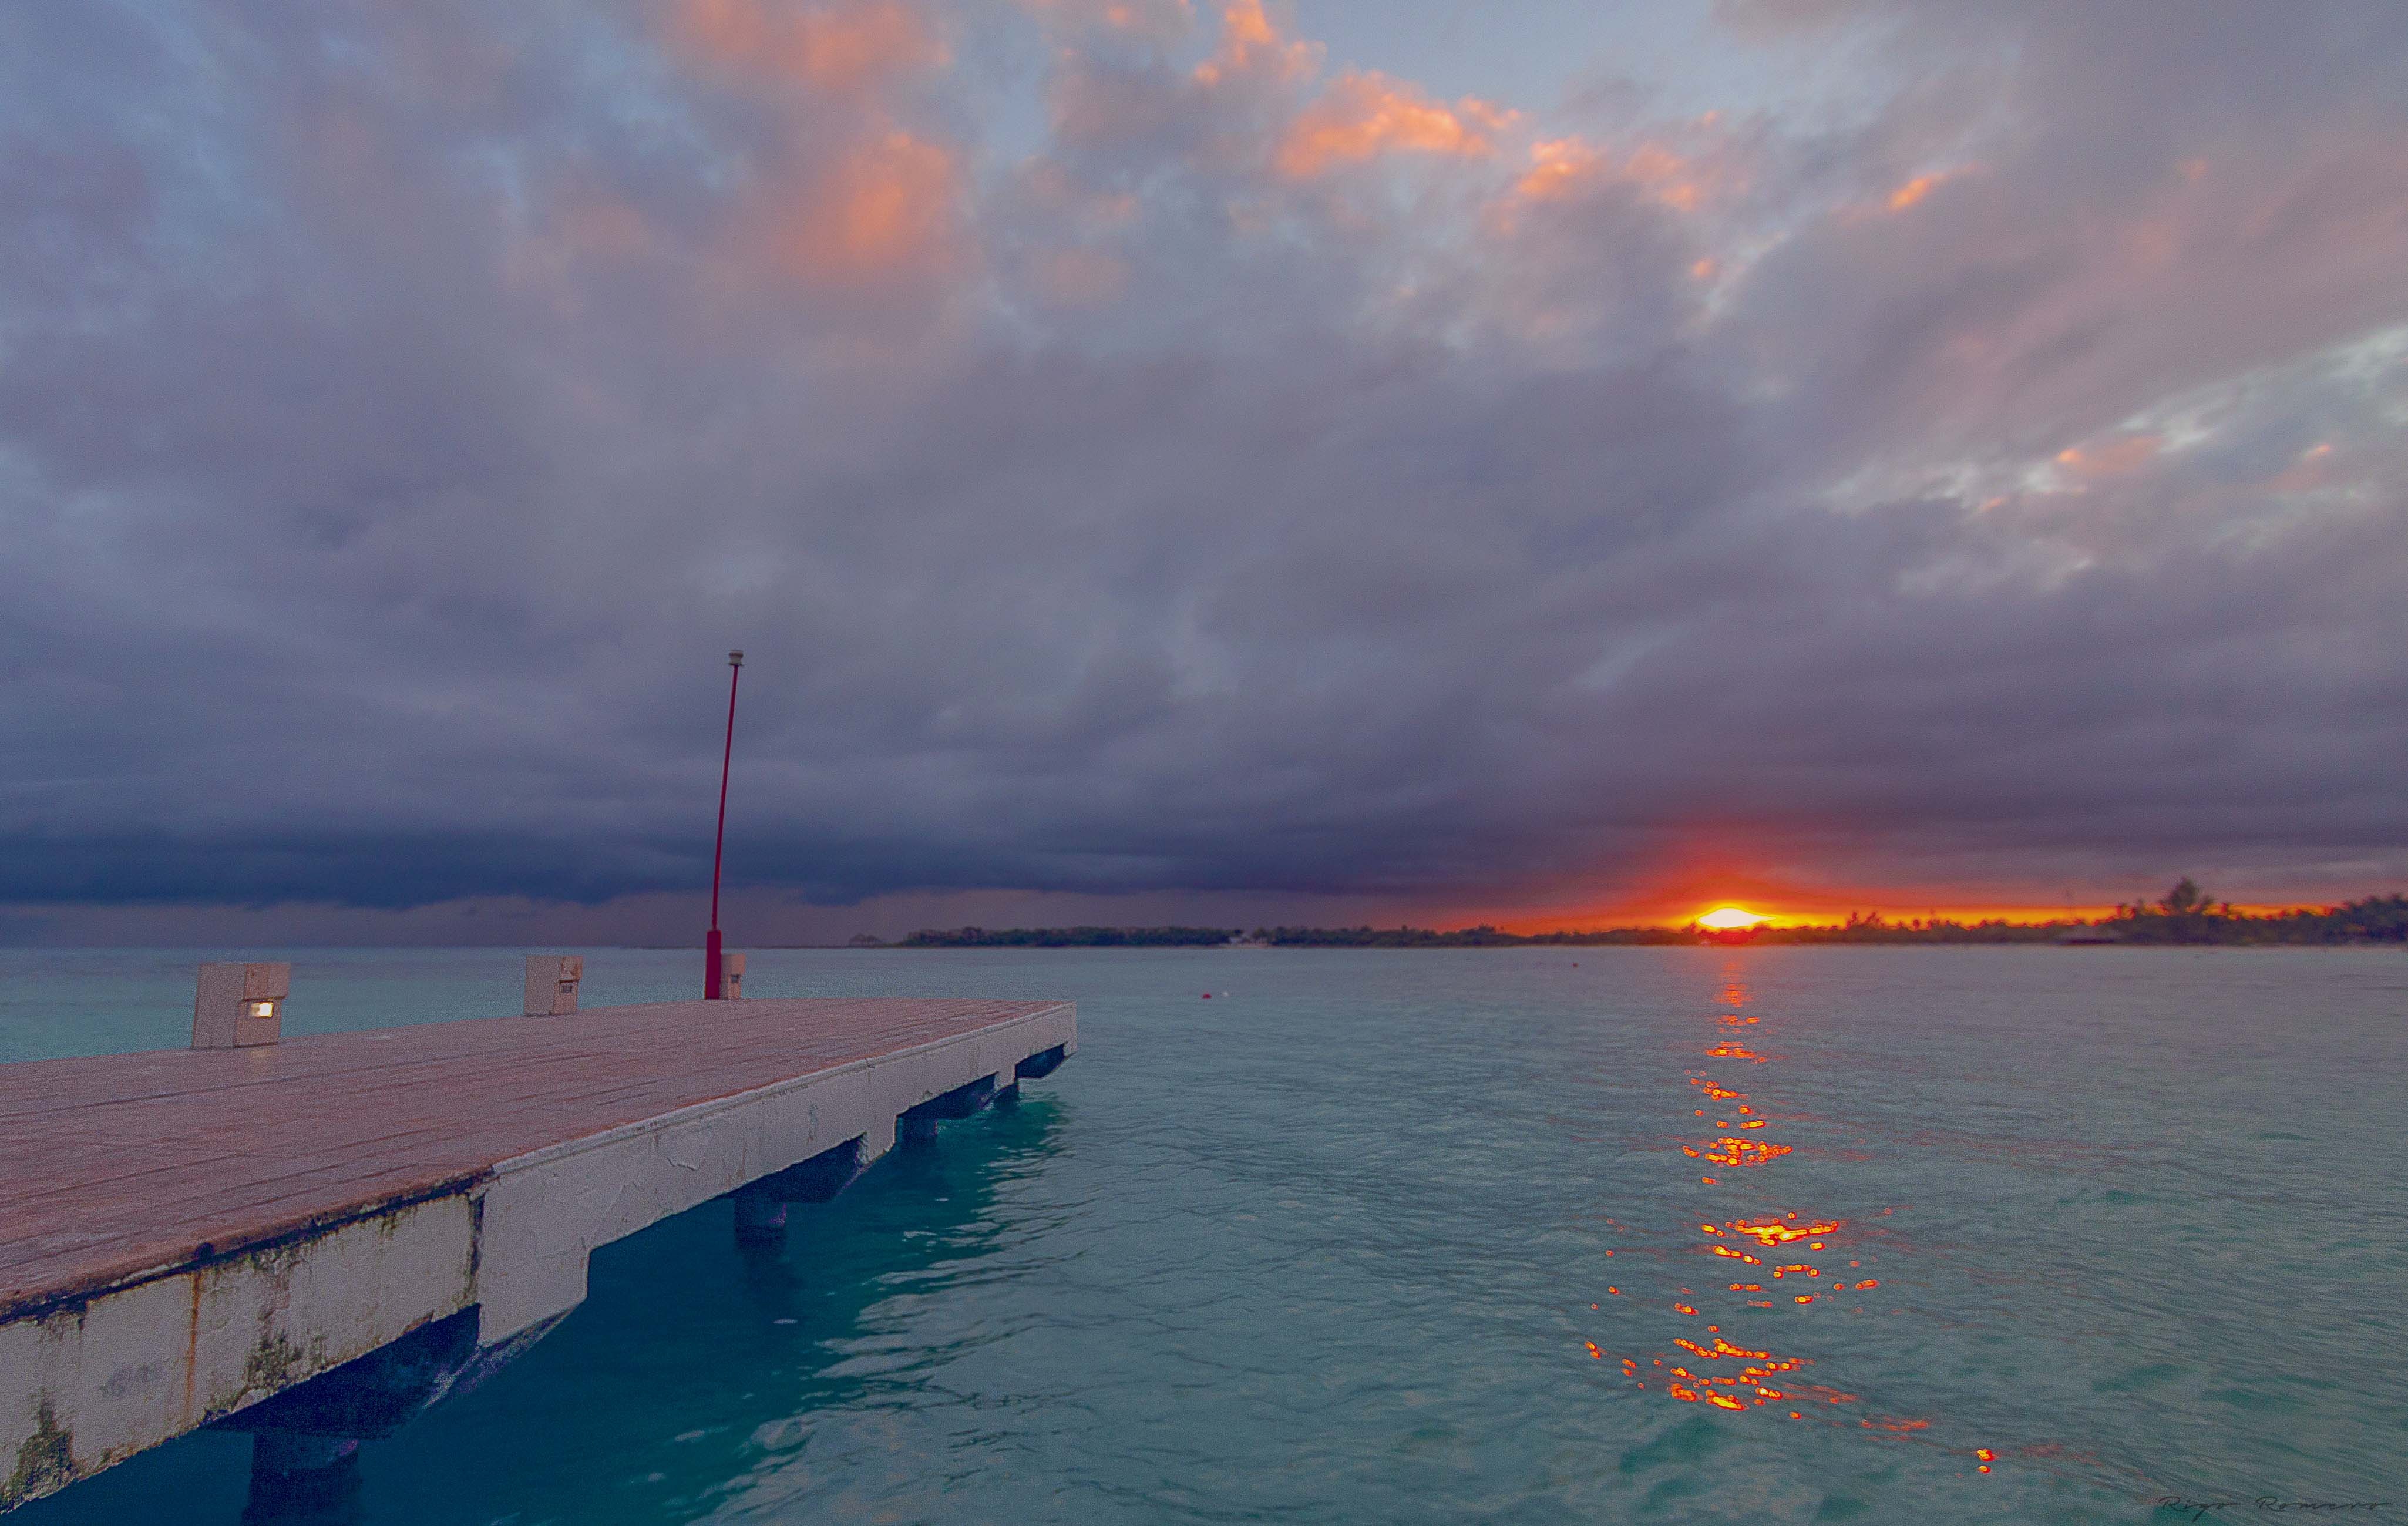
beach, landscape, sea, coast, sand, ocean, horizon, cloud, sky, sun, sunrise, sunset, boat, morning, shore, wave, dawn, coastal, summer, dusk, evening, spring, vehicle, tower, fisherman, bay, blue, port, heat, clouds, boats, channel, breakwater, cape, afterglow